Havill

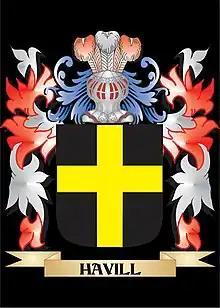
Havill Coat of Arms

Havill is a habitational surname of Anglo-Norman origin. The family descends from Cotentin settlers of the Hauteville family, who arrived with the Norman Conquest and were rewarded with large land grants. Historically, the name has been most prevalent in the South West of England.